Answer in natural language. Is Statue (highlighted by a red box) further away or in front of brown wooden chair (highlighted by a blue box)? Choose between the following options: in front or further away
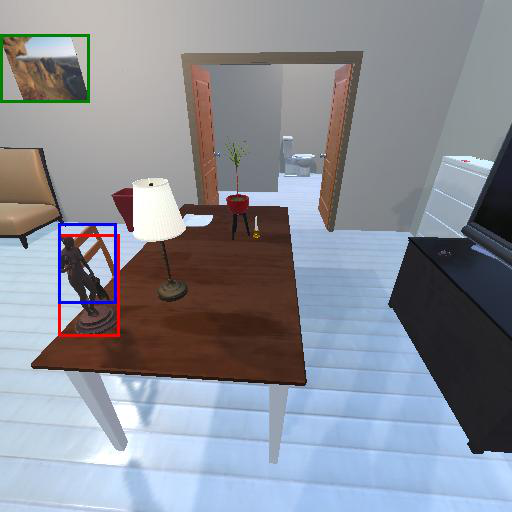
<answer>in front</answer>